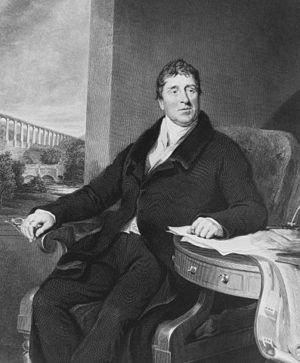
Thomas Telford, né le 9 août 1757 à Glendinning en Écosse et mort le 2 septembre 1834 à Westminster, est un architecte et ingénieur civil écossais, connu surtout comme un grand constructeur de routes, ponts et canaux du Royaume-Uni.
Le rôle du président est de représenter l'institution et de promouvoir la profession d'ingénieur civil auprès du public.